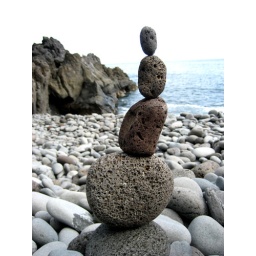
A skillfully arranged load of rocks on a beach in Madeira, April 2007. Canon 450D